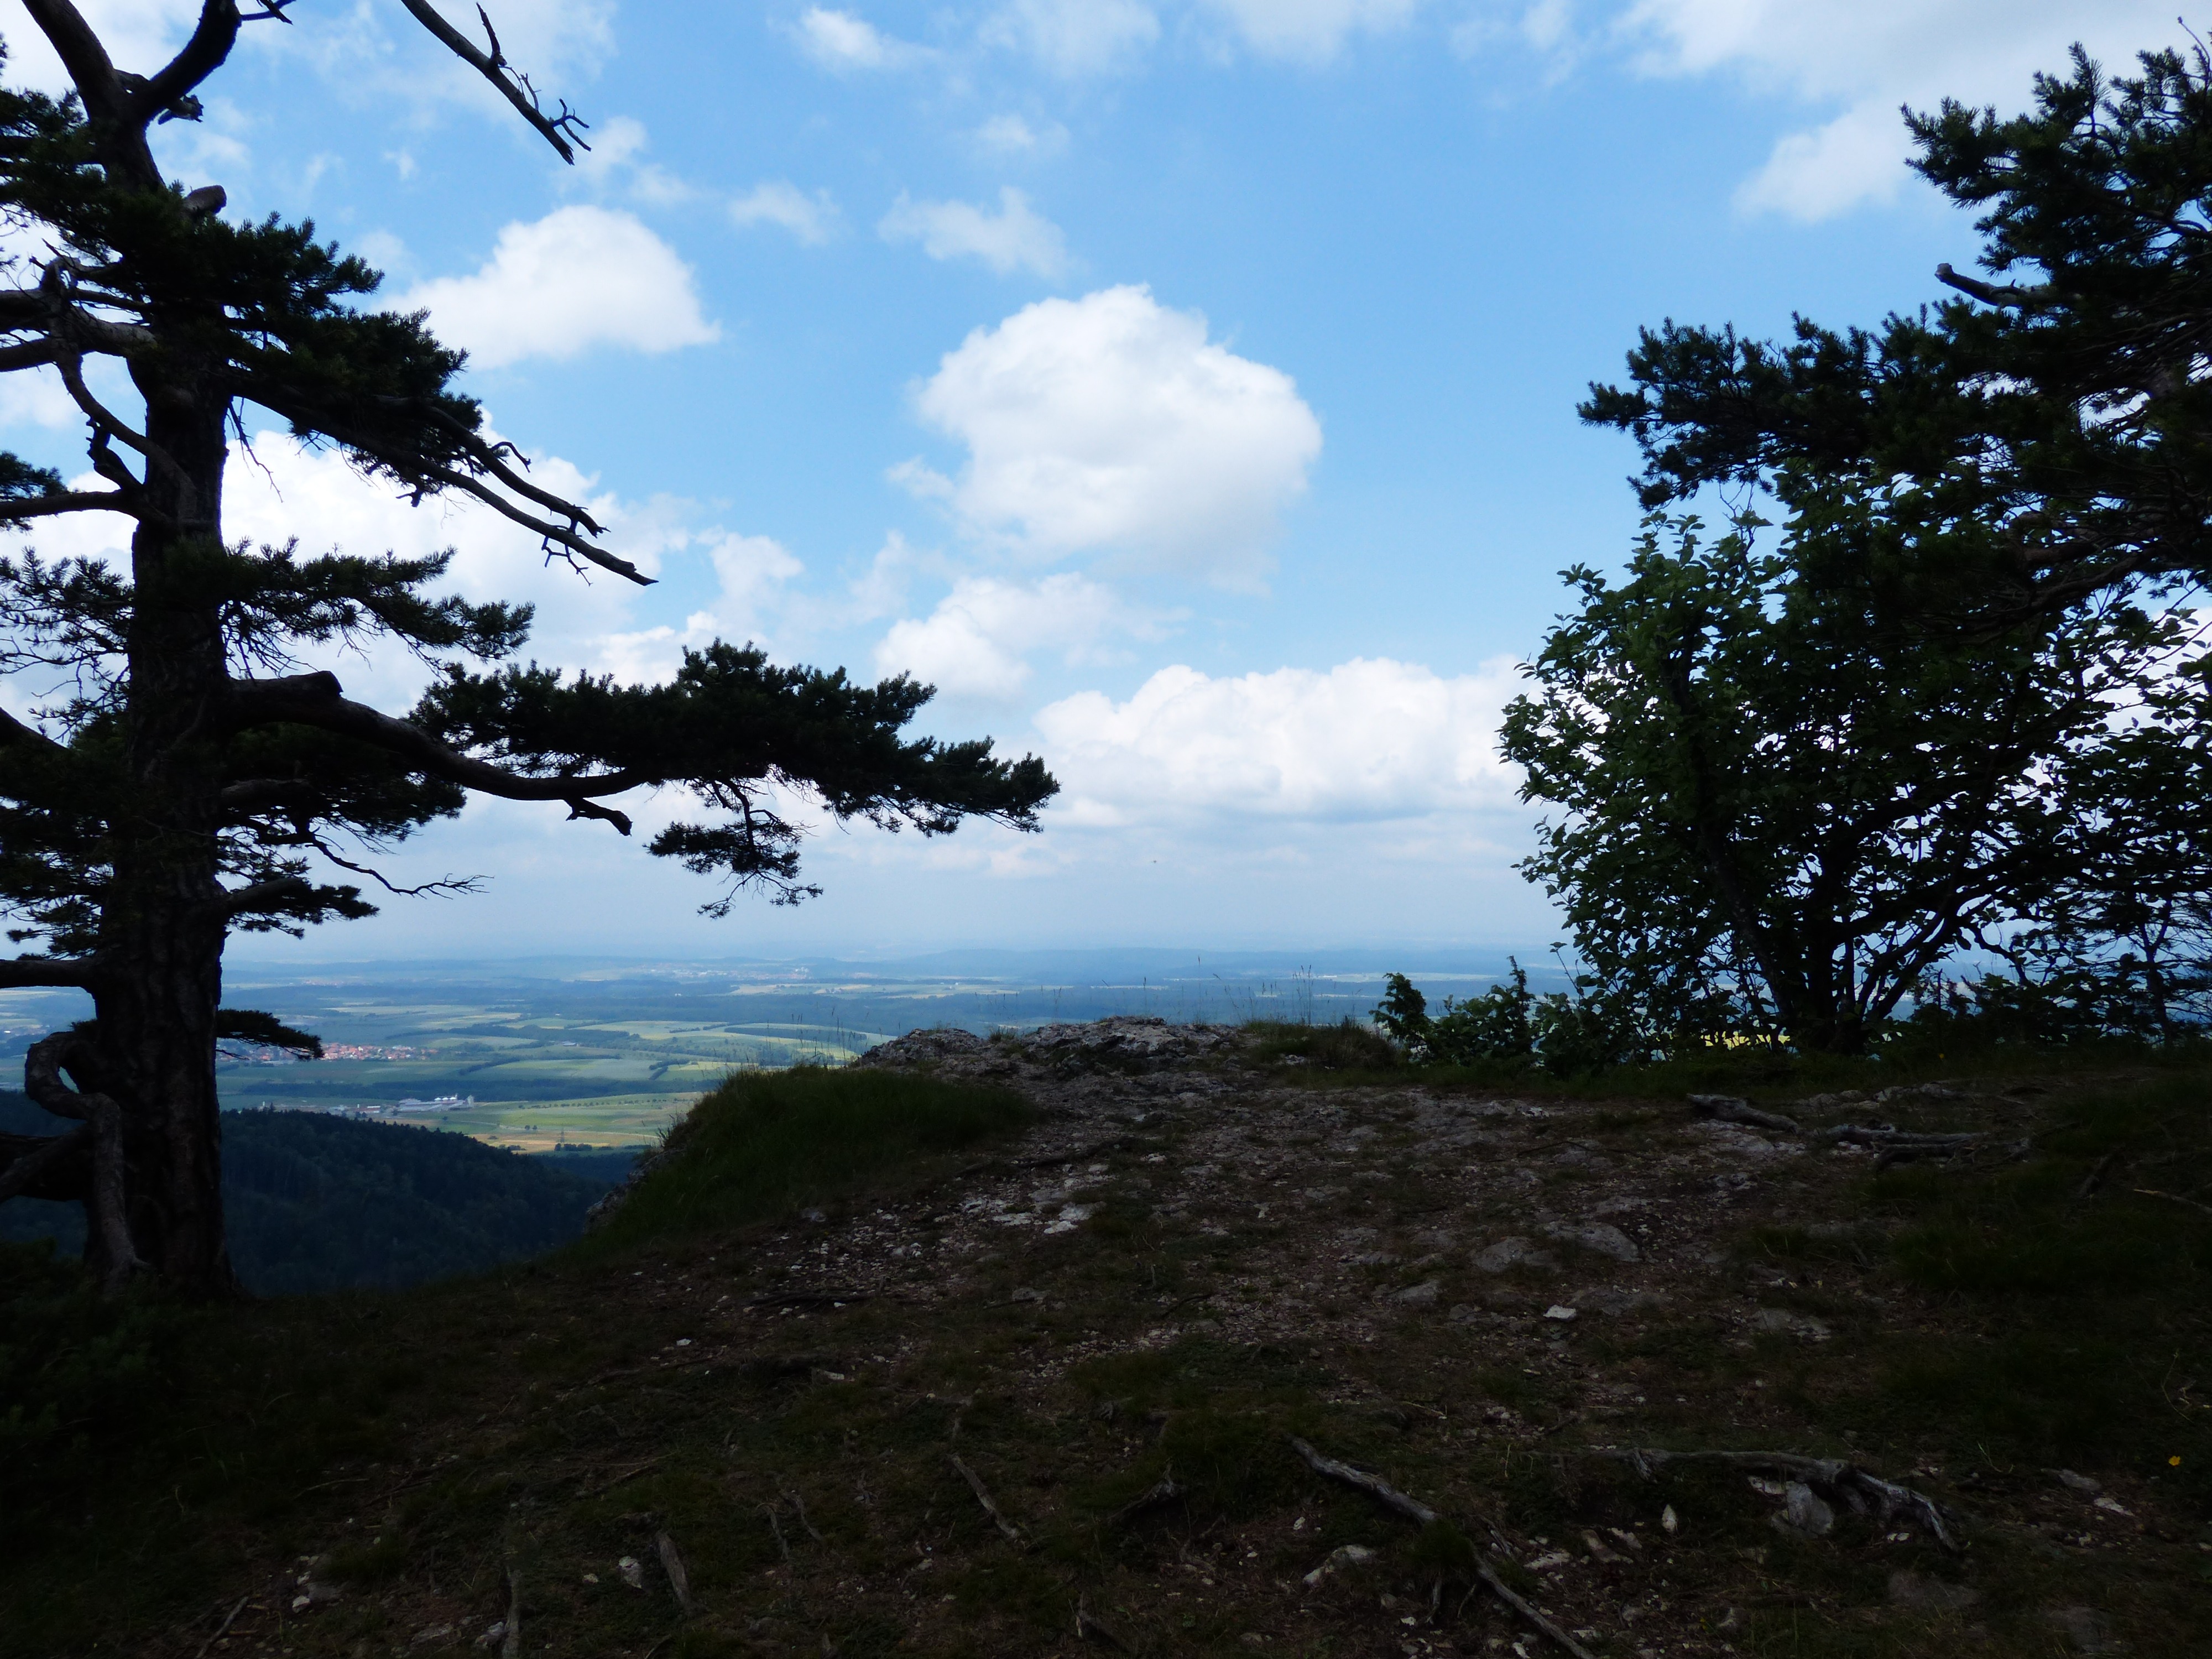
landscape, tree, nature, forest, rock, wilderness, mountain, cloud, plant, sky, hill, lake, mountain range, hike, ridge, summit, viewpoint, destination, more, distant view, excursion day, swabian alb, alb eaves, zollernalb, geographical feature, woody plant, mountainous landforms, sheep mountain, high rock, balingen mountains, balingen, alb hike, swabian alb nordrand route